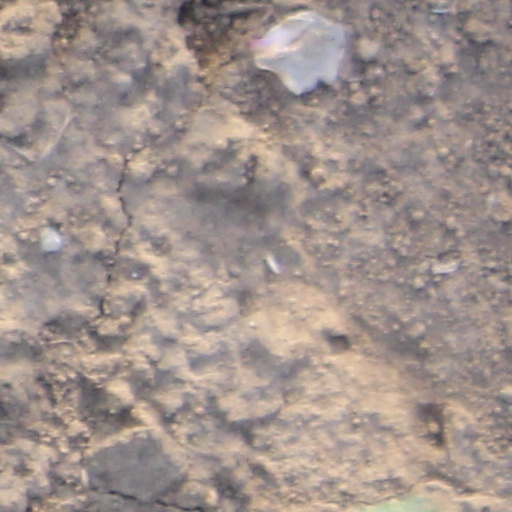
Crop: wheat